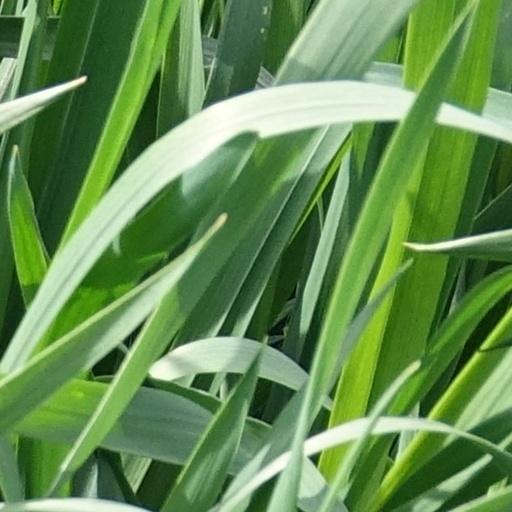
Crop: wheat